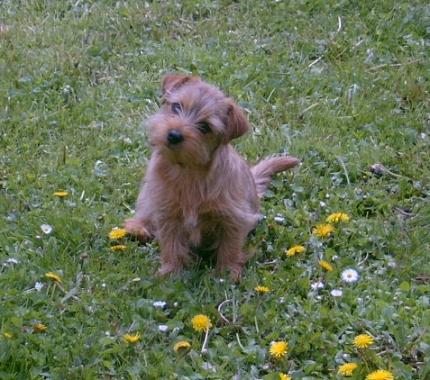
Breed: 203-n000027-Norfolk_terrier